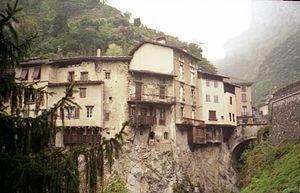
Pont-en-Royans, dans le Vercors, près de Grenoble, en France